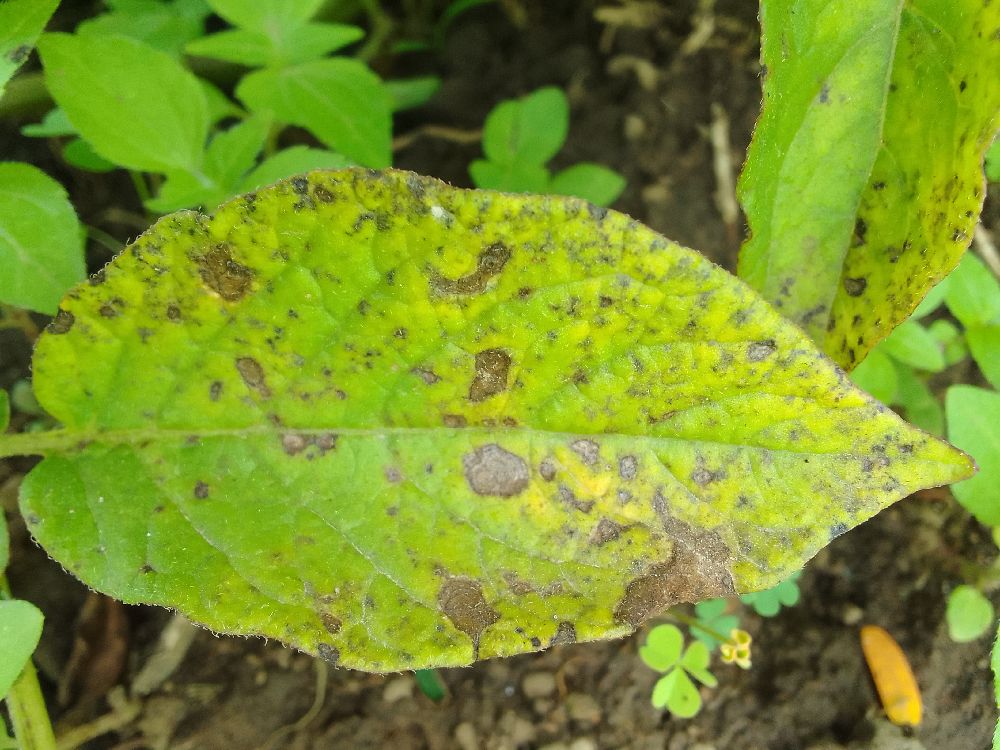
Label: Early blight